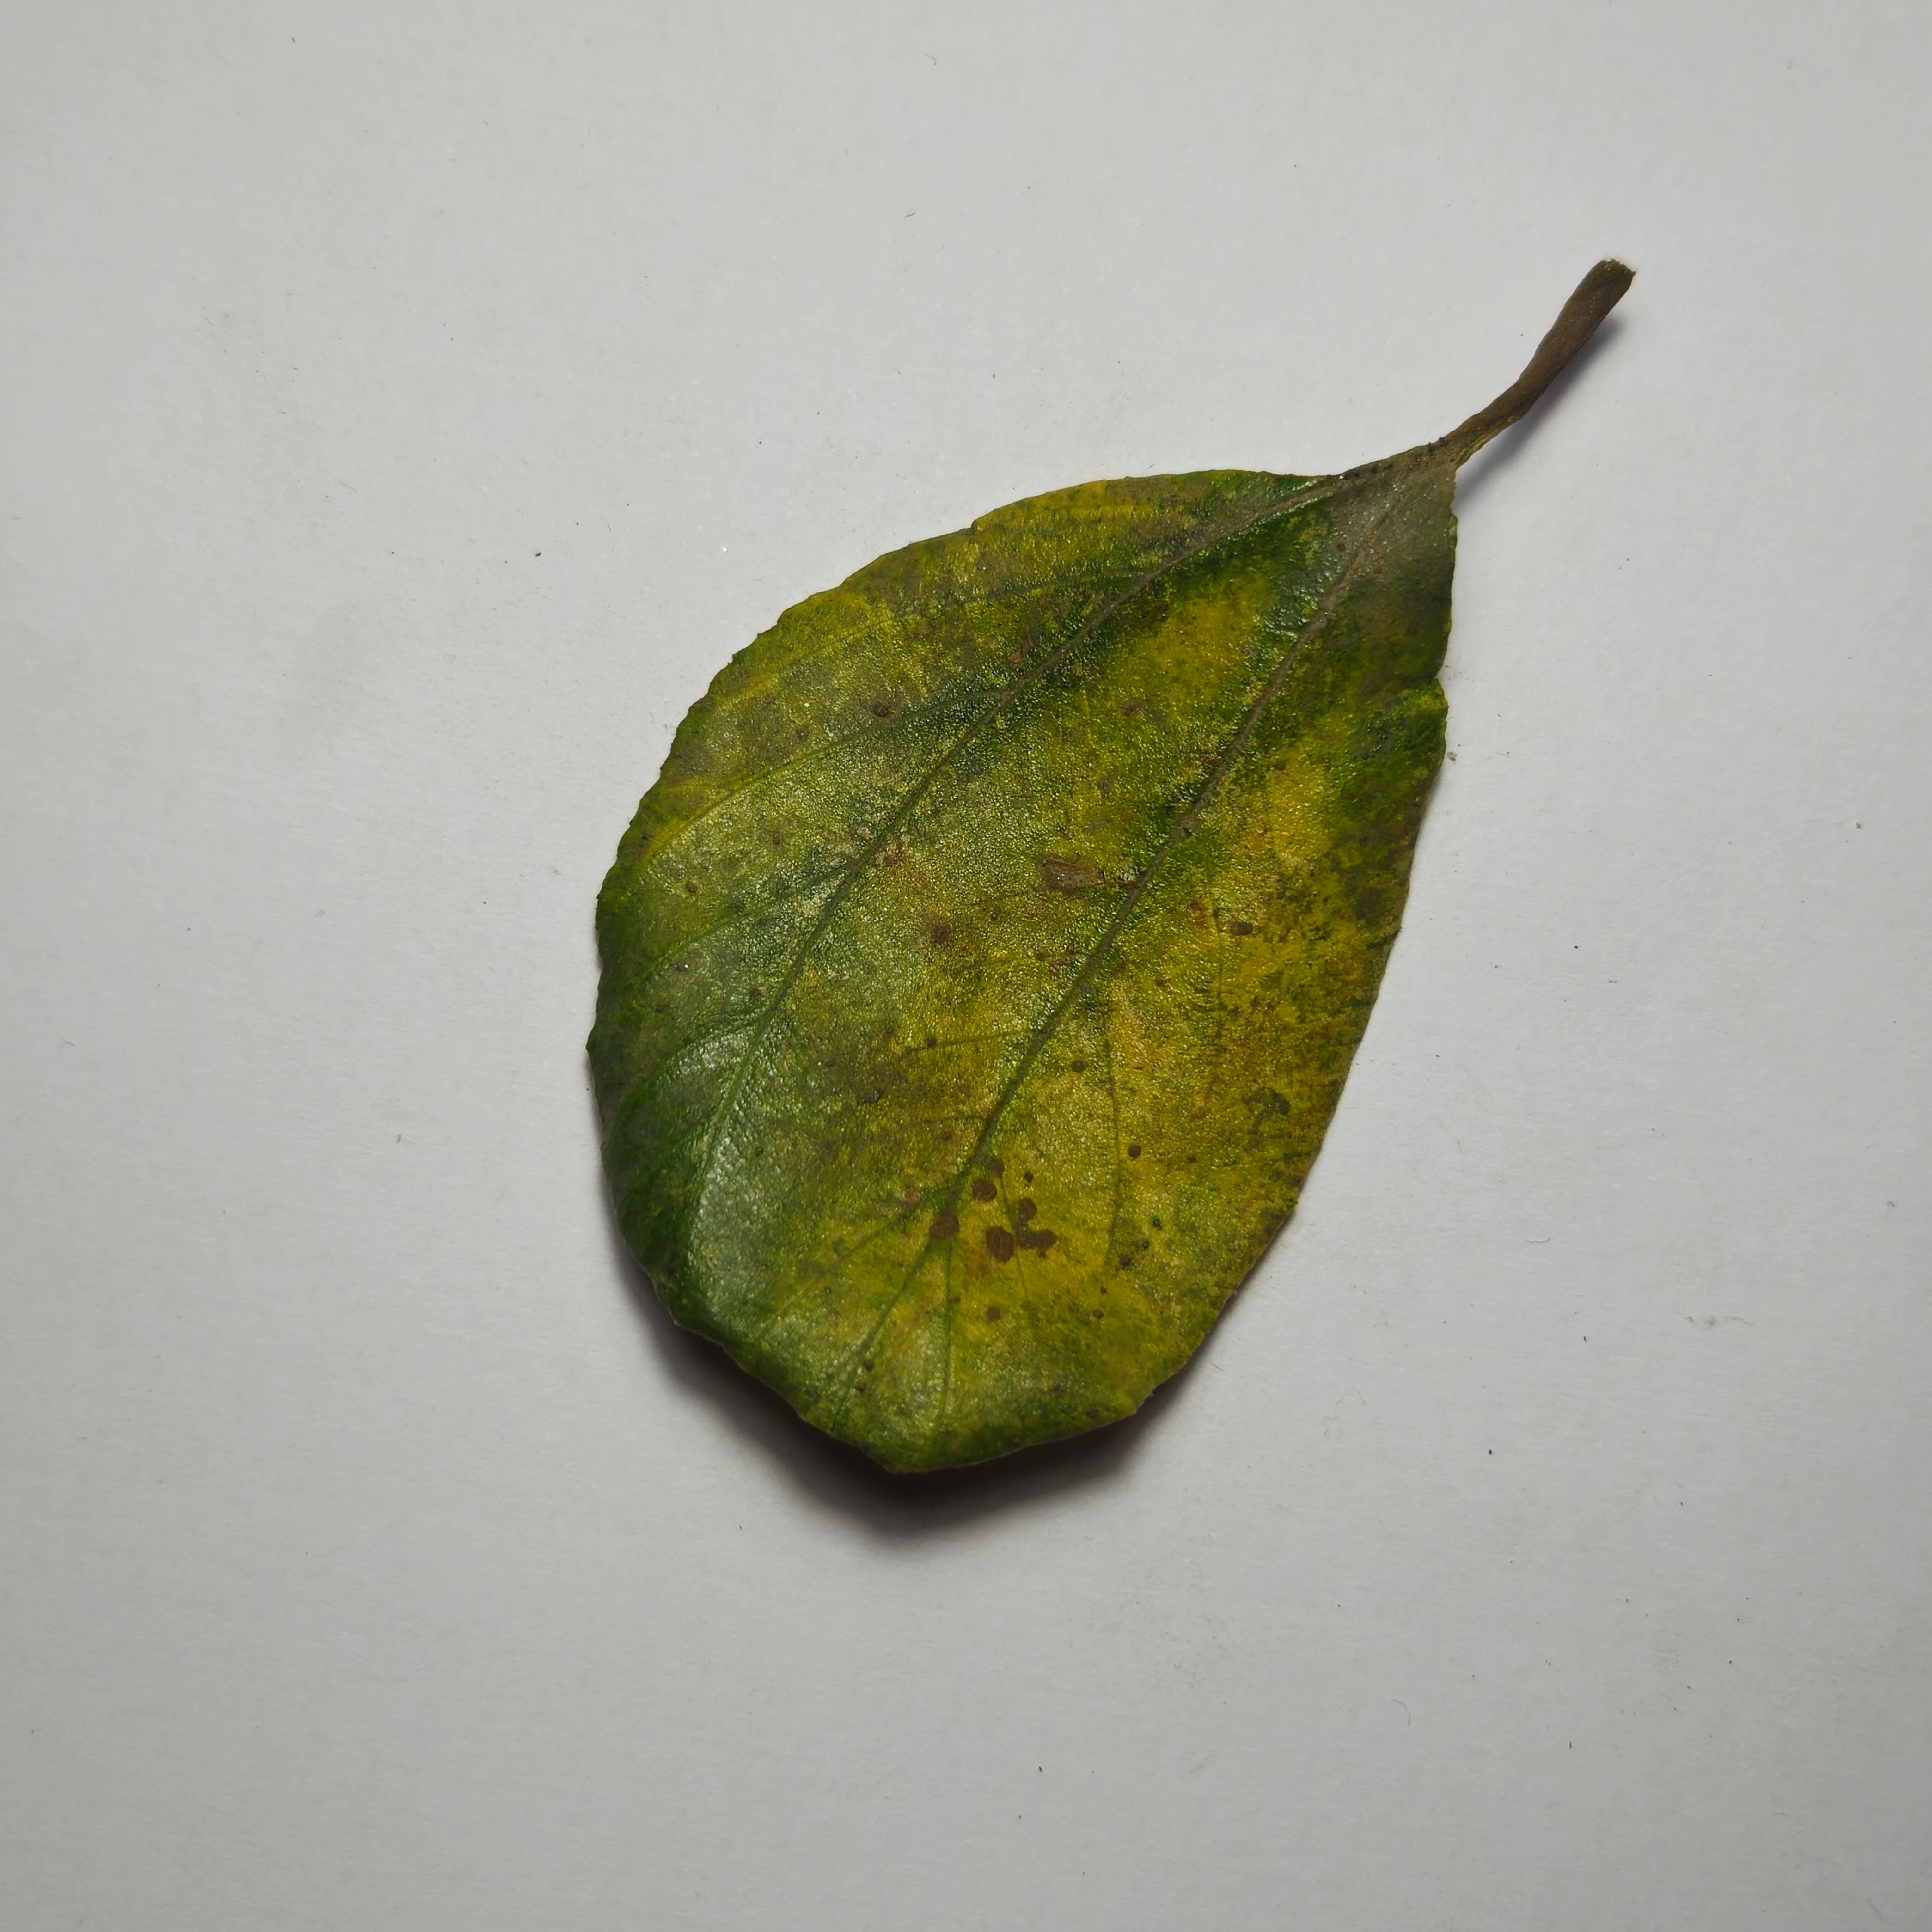
Label: Yellow